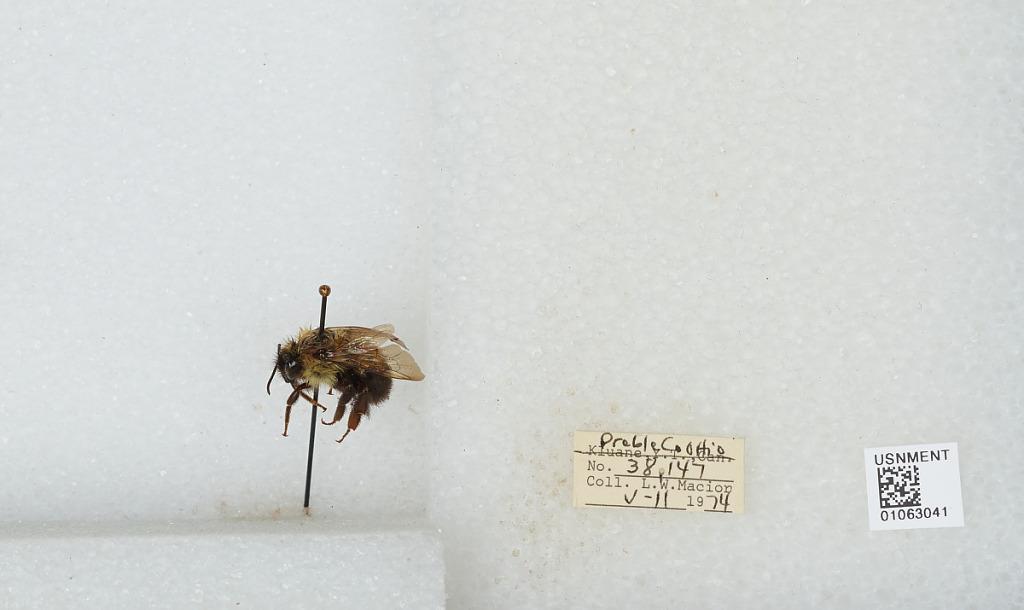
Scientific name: Bombus (Pyrobombus) bimaculatus Cresson
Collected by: L. Macior
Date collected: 1974-5-11
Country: United States
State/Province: Ohio
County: Preble
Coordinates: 39.7778, -84.6897